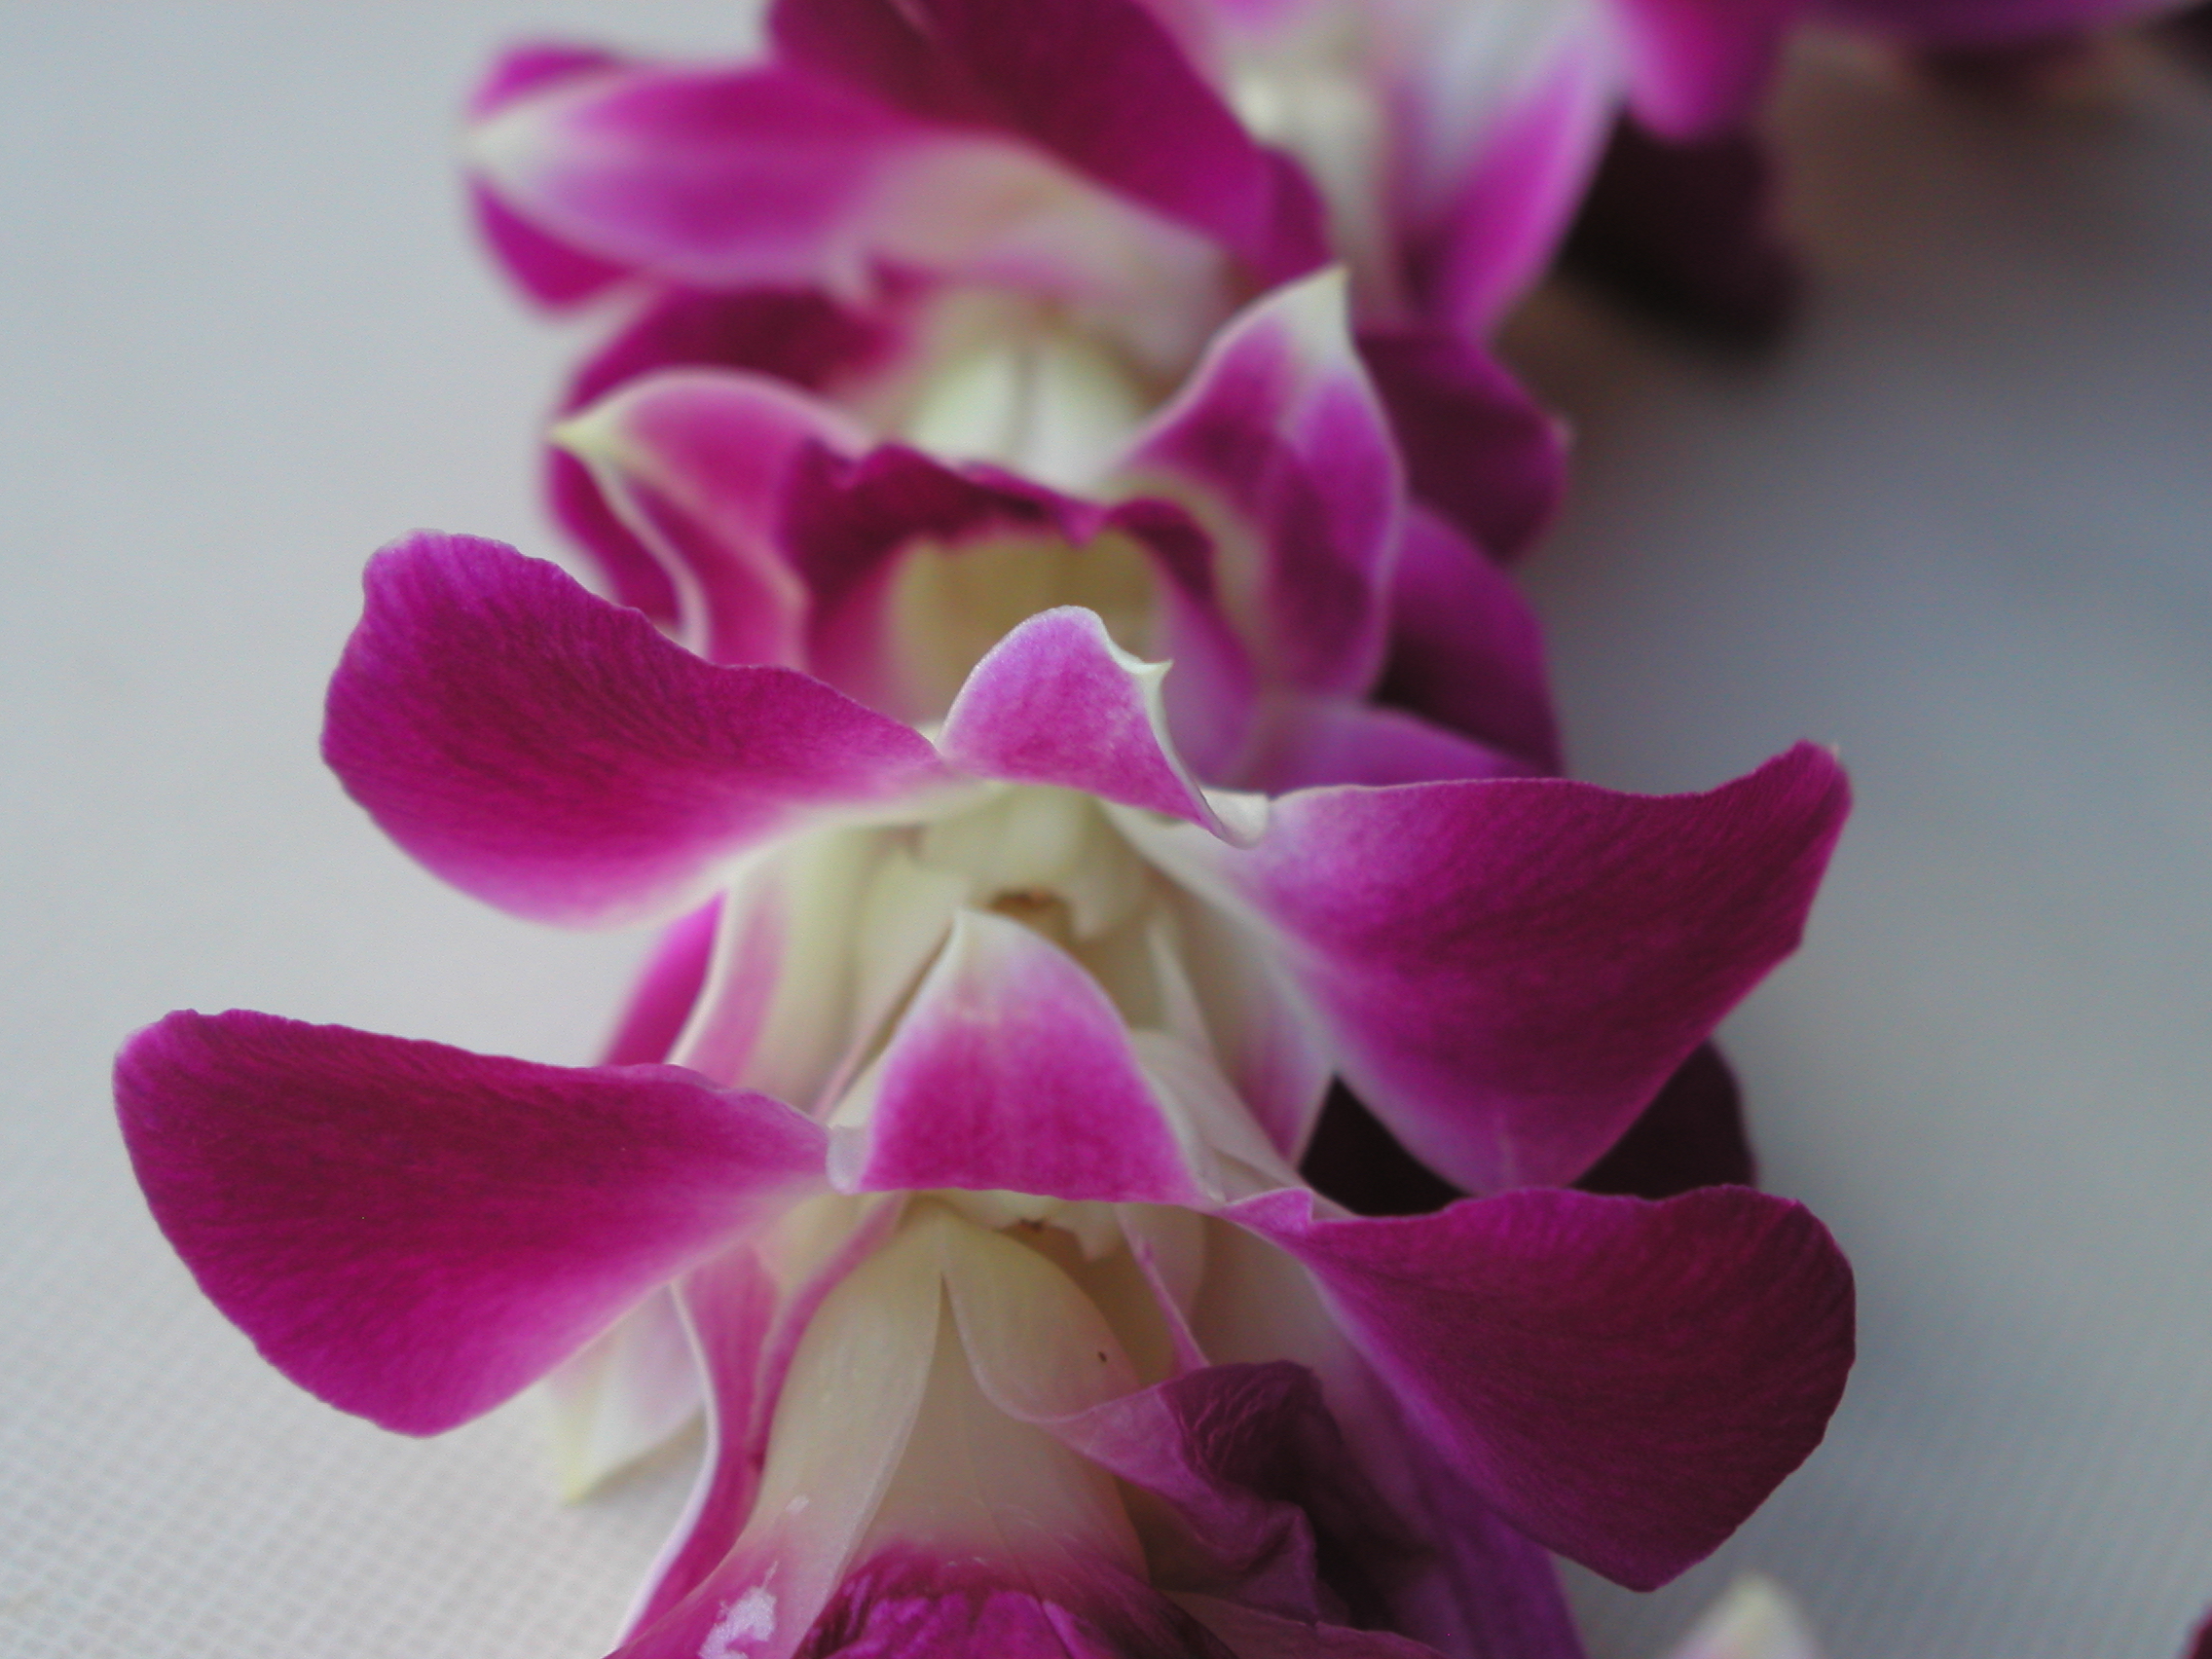
plant, flower, purple, petal, hawaii, pink, flora, orchid, oahu, nmc2005, macro photography, flowering plant, cattleya, dendrobium, land plant, moth orchid